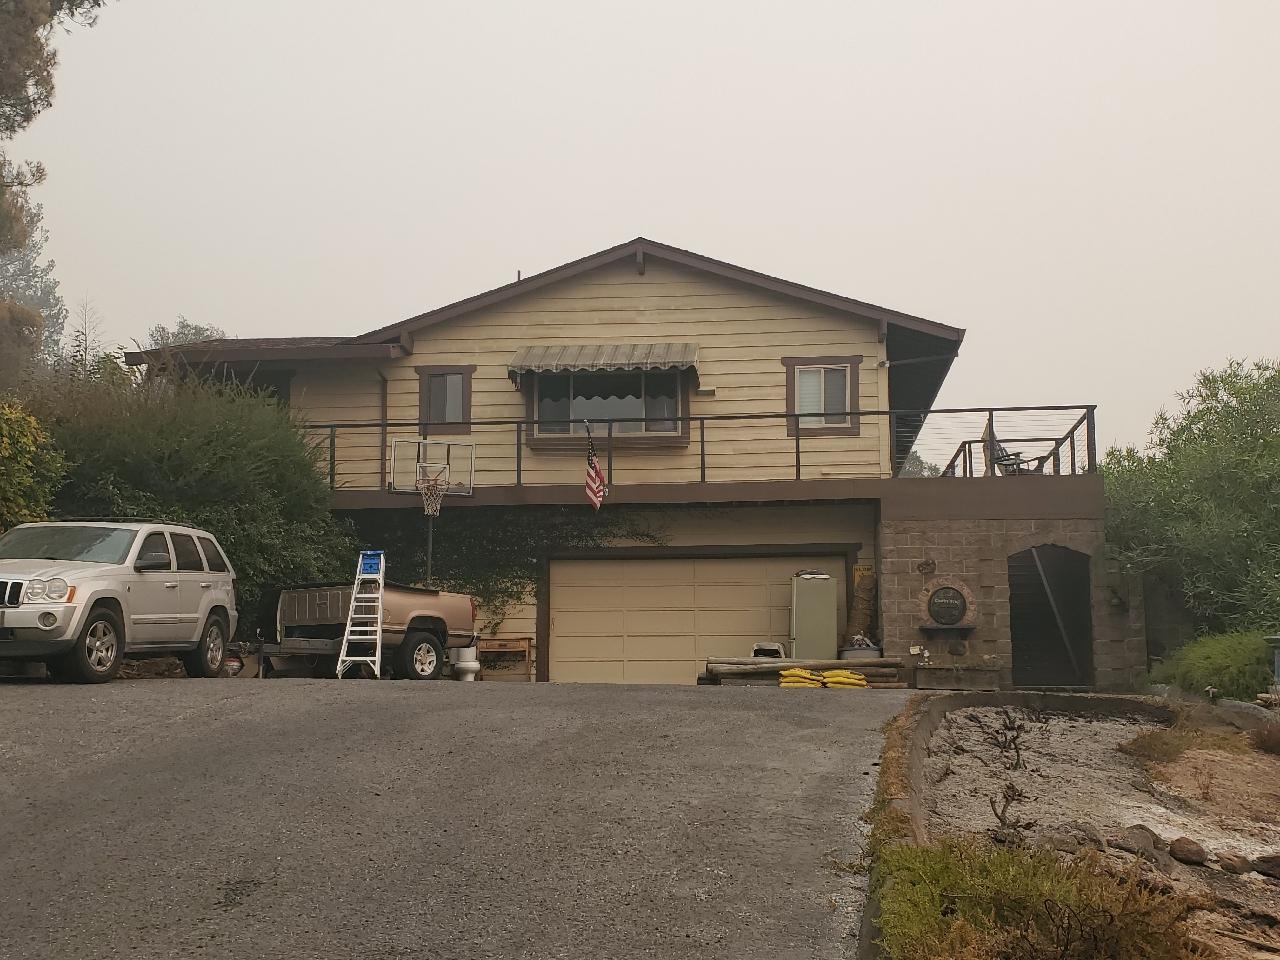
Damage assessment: affected